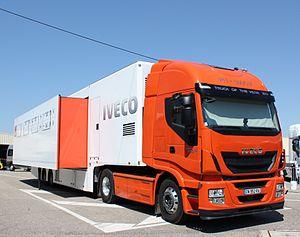
L'Iveco Stralis Hi-Way est stationné dans l'usine d'Irisbus Annonay
L'accident de Puisseguin est un accident de la route survenu le 23 octobre 2015 à Puisseguin, dans le nord-est de la Gironde dans le sud-ouest de la France.
L'Iveco Stralis est un camion et un tracteur de semi-remorque lourd fabriqué par le constructeur italien IVECO depuis 2002 pour remplacer les précédentes gammes Eurostar et Eurotech.